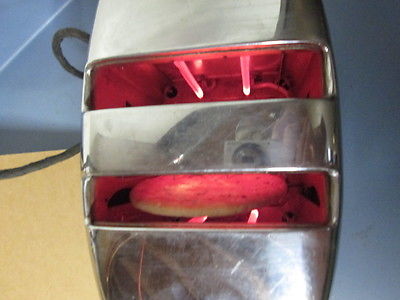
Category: toaster